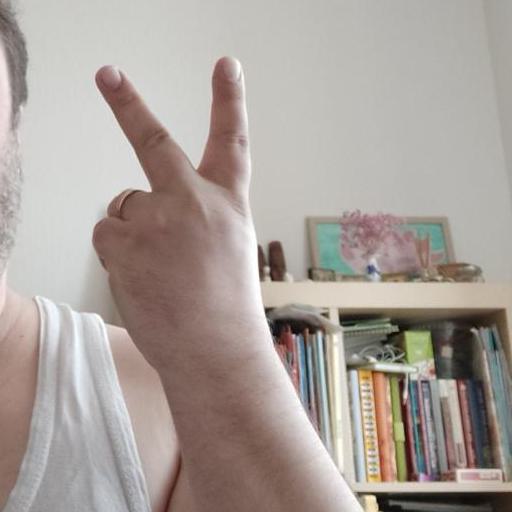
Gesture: peace_inverted